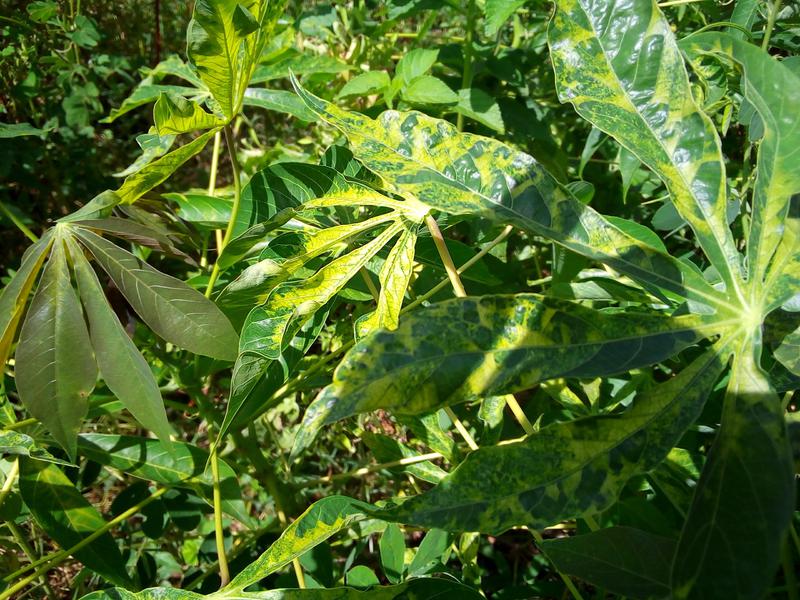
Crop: cassava
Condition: mosaic_disease